Bond International Casino

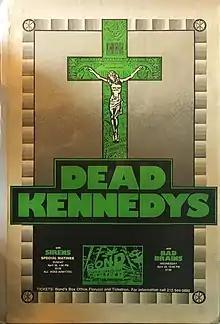
Dead Kennedys at Bond International Casino April 1981

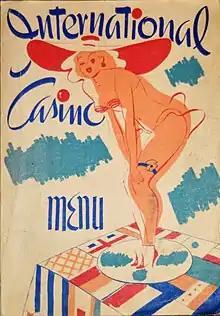
International Casino menu dated October 17, 1937

Bond International Casino (sometimes called "Bond's") was a nightclub and music venue located on the east side of Broadway between 44th and 45th Streets near Times Square, New York City.